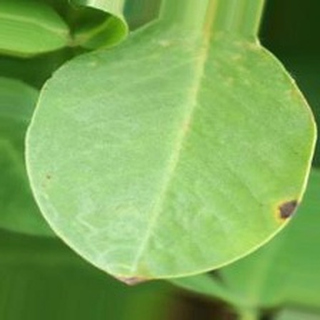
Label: groundnut_early_leaf_spot